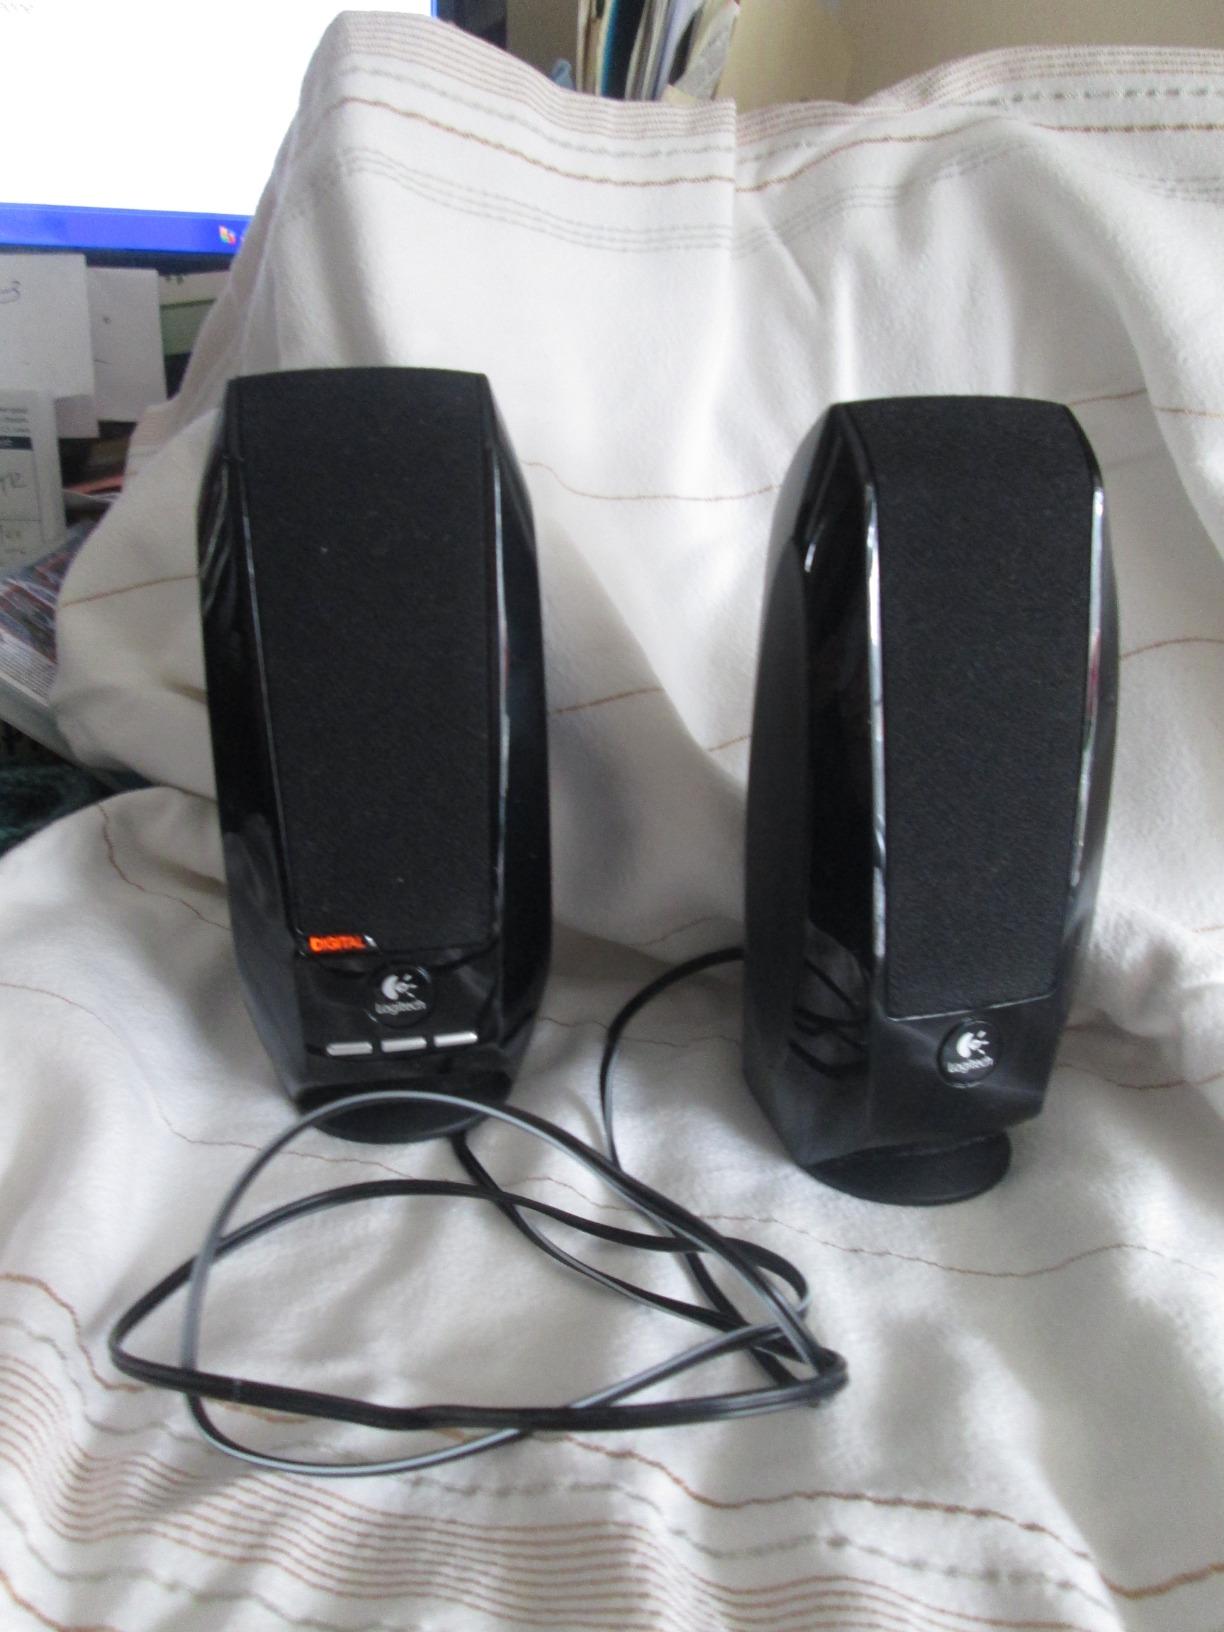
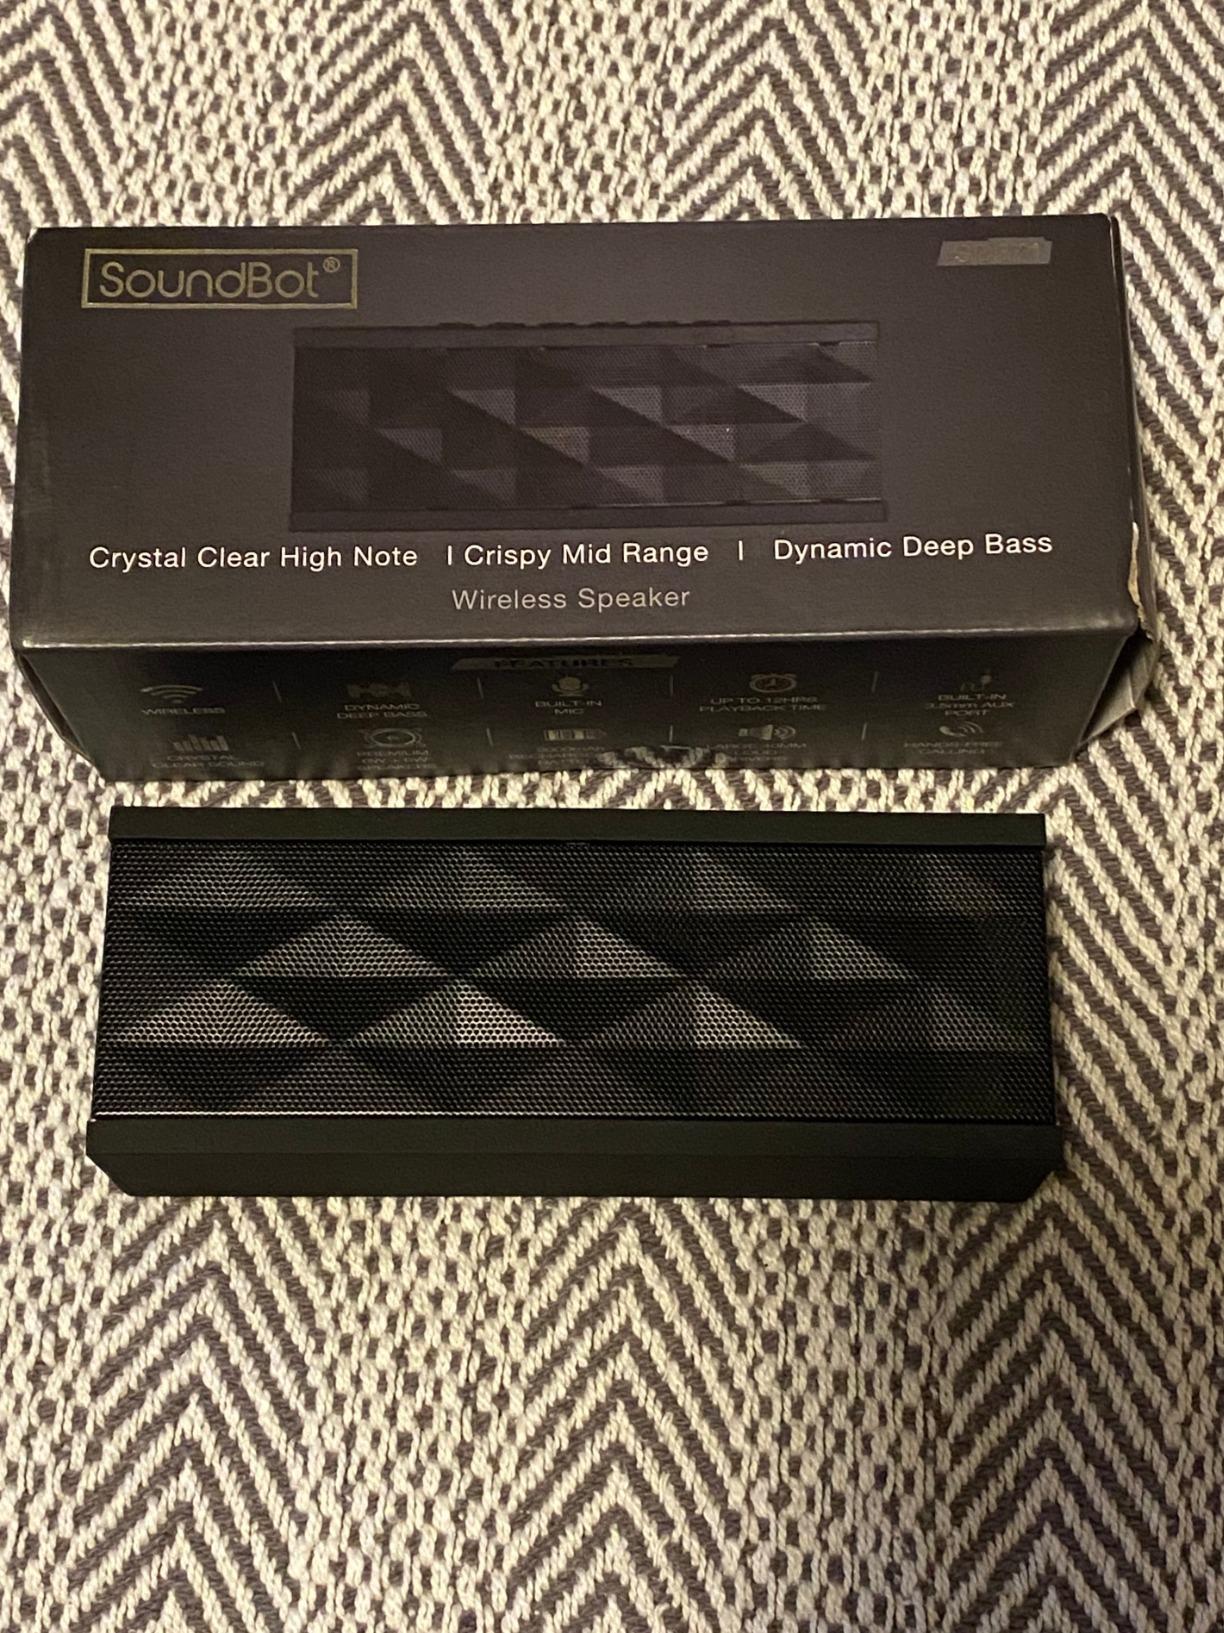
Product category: speaker
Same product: no